Lombok

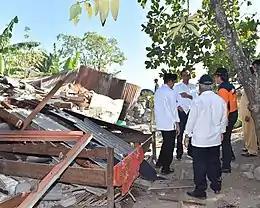
President Joko Widodo examining the earthquake damage.

During one of the many Sasak peasant rebellions against the Balinese, Sasak chiefs sent envoys to the Dutch in Bali and invited them to rule Lombok. In June 1894, the governor general of the Dutch East Indies, Van der Wijck, signed a treaty with Sasak rebels in eastern Lombok. He sent a large army to Lombok and the Balinese raja capitulated to Dutch demands. (see Dutch intervention in Lombok) The younger princes however overruled the raja and attacked and pushed back the Dutch. The Dutch counterattacked overrunning Mataram and the raja surrendered. The entire island was annexed to the Netherlands East Indies in 1895. The Dutch ruled over Lombok's 500,000 people with a force of no more than 250 by cultivating the support of the Balinese and Sasak aristocracy. The Dutch are remembered in Lombok as liberators from Balinese hegemony.